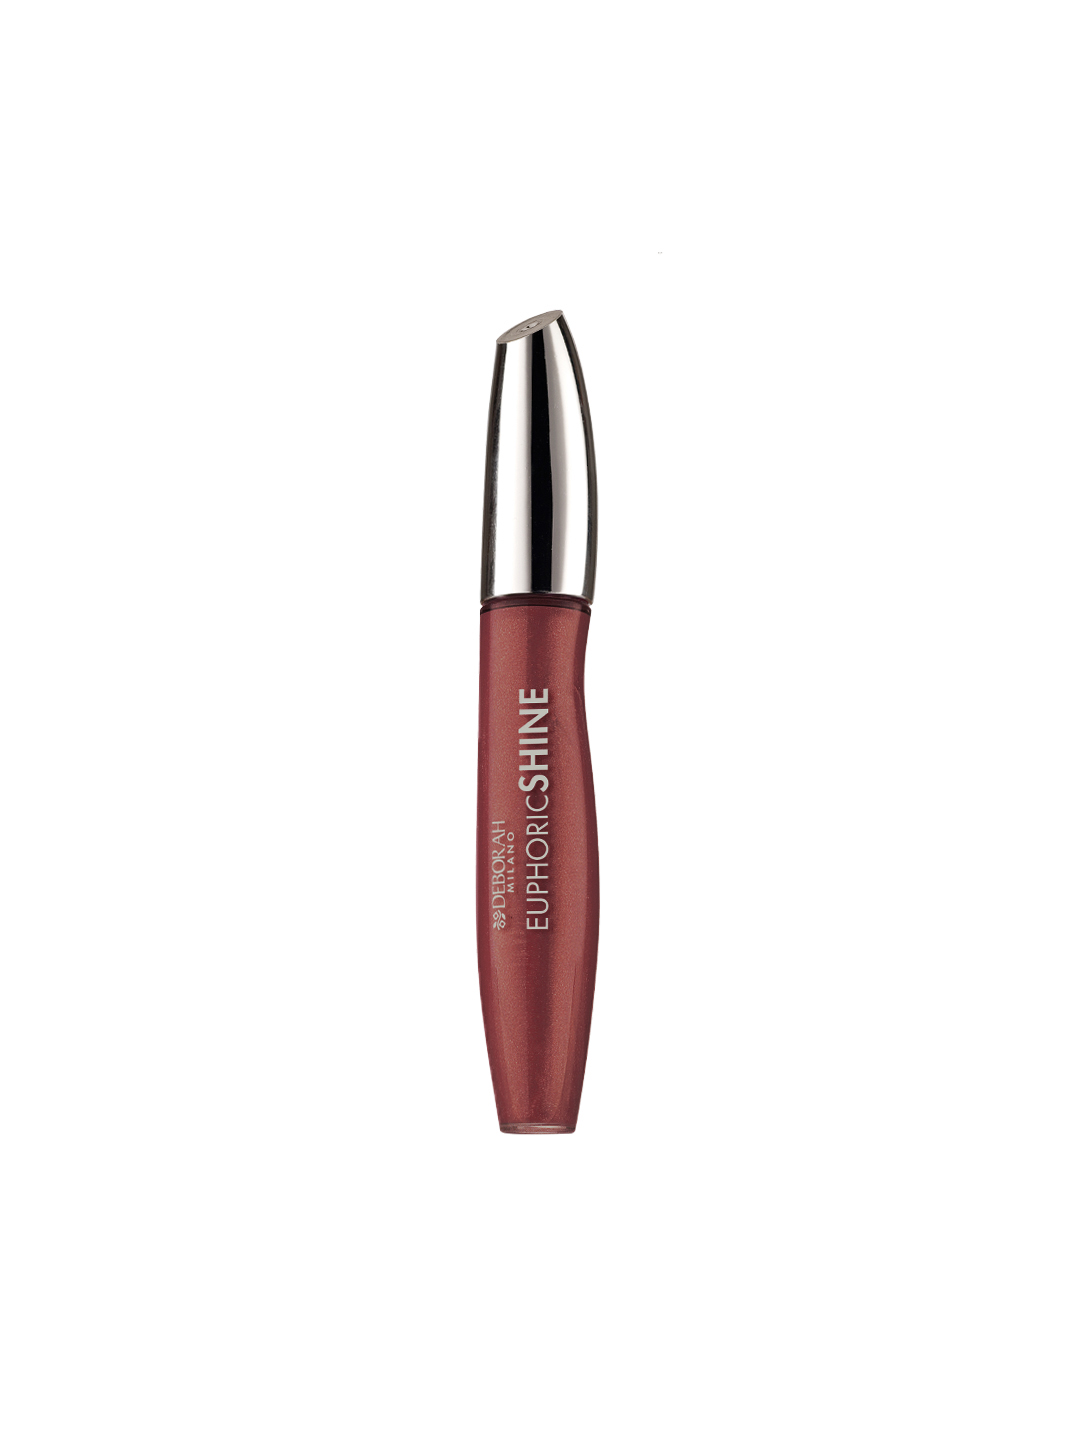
Deborah Euphoric Shine Lip Gloss 10
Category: Personal Care / Lips / Lip Gloss
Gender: Women
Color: Brown
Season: Spring 2017
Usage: Casual